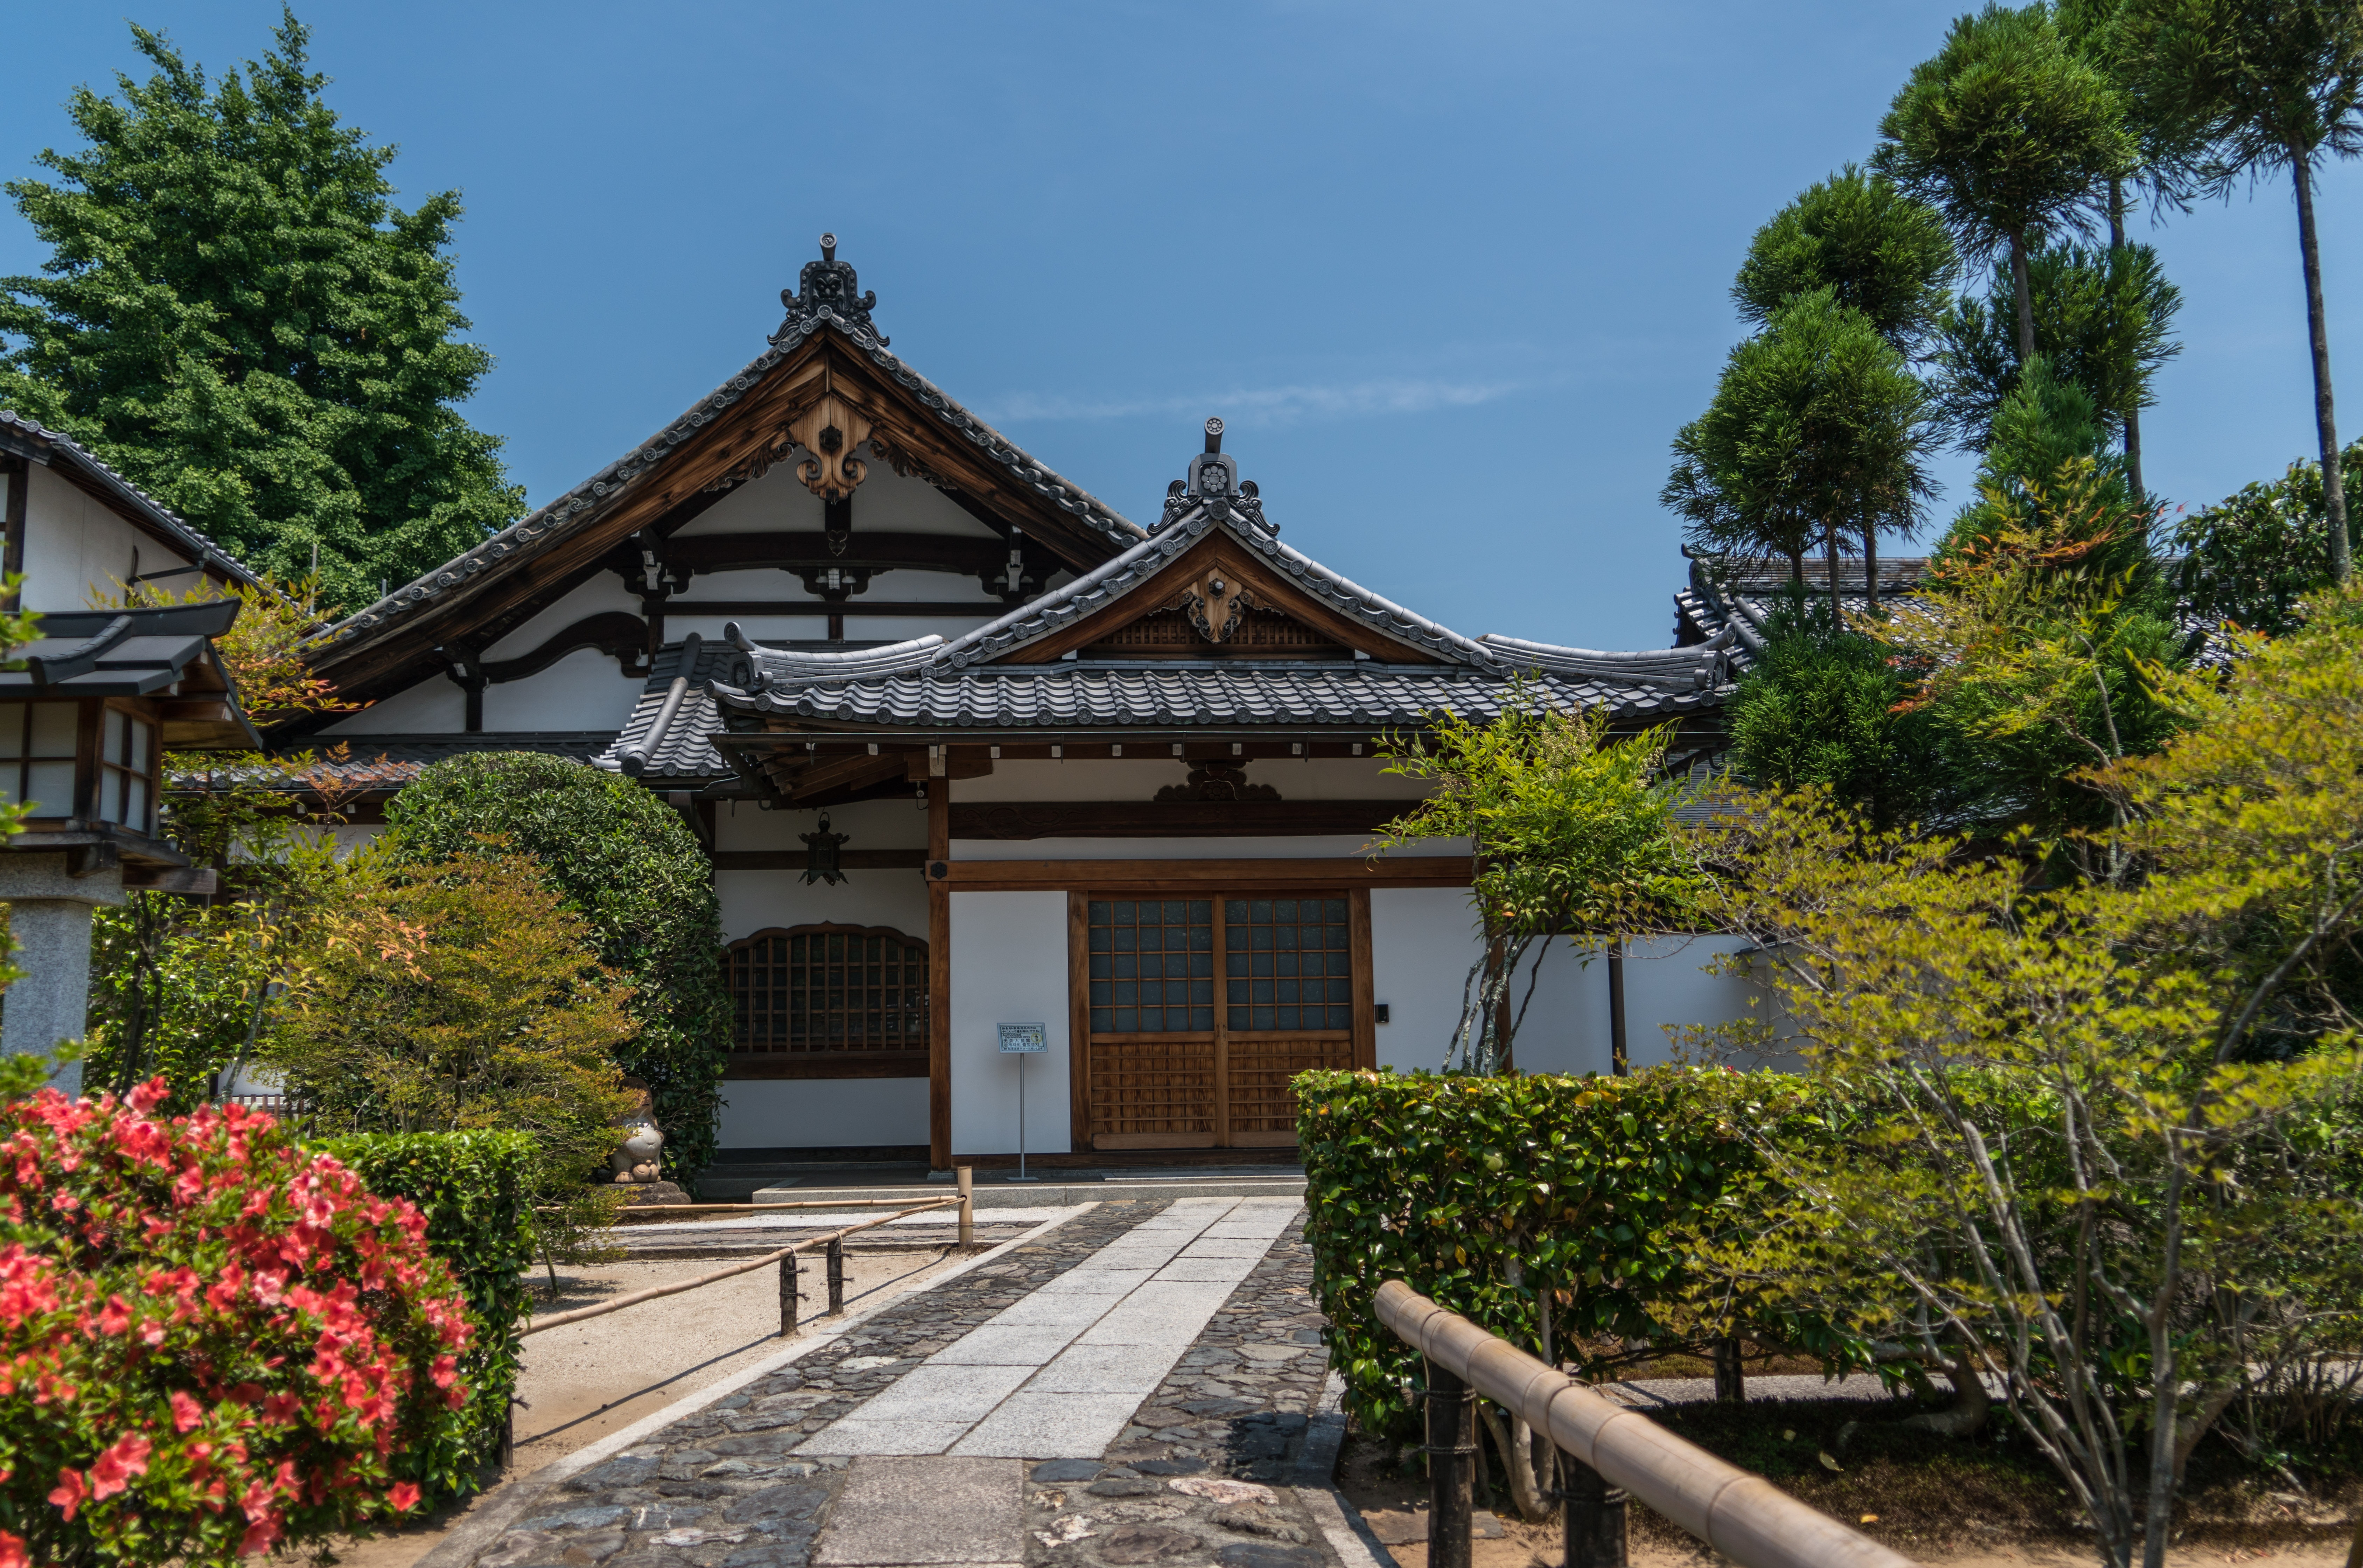
landscape, nature, path, outdoor, sky, house, building, palace, home, summer, travel, asian, green, garden, tourism, japan, botanical, place of worship, trees, temple, japanese, shrine, kyoto, estate, real estate, arashiyama, residential area, shinto shrine